Answer in natural language. Considering the relative positions, is Doorway above or below black colour chair (highlighted by a red box)? Choose between the following options: below or above
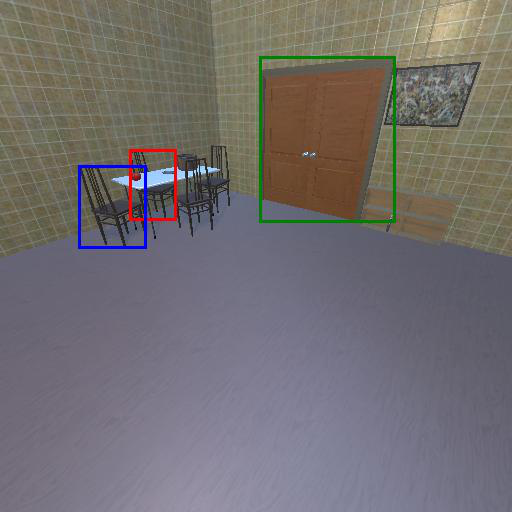
<answer>above</answer>